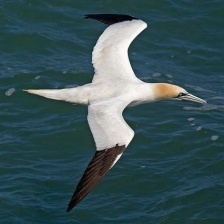
Species: NORTHERN GANNET
Scientific name: MORUS BASSANUS